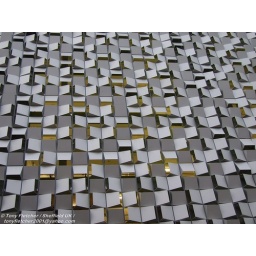
Wierd looking building which is a car park in central Sheffield. Taken 13th Aug 2008.